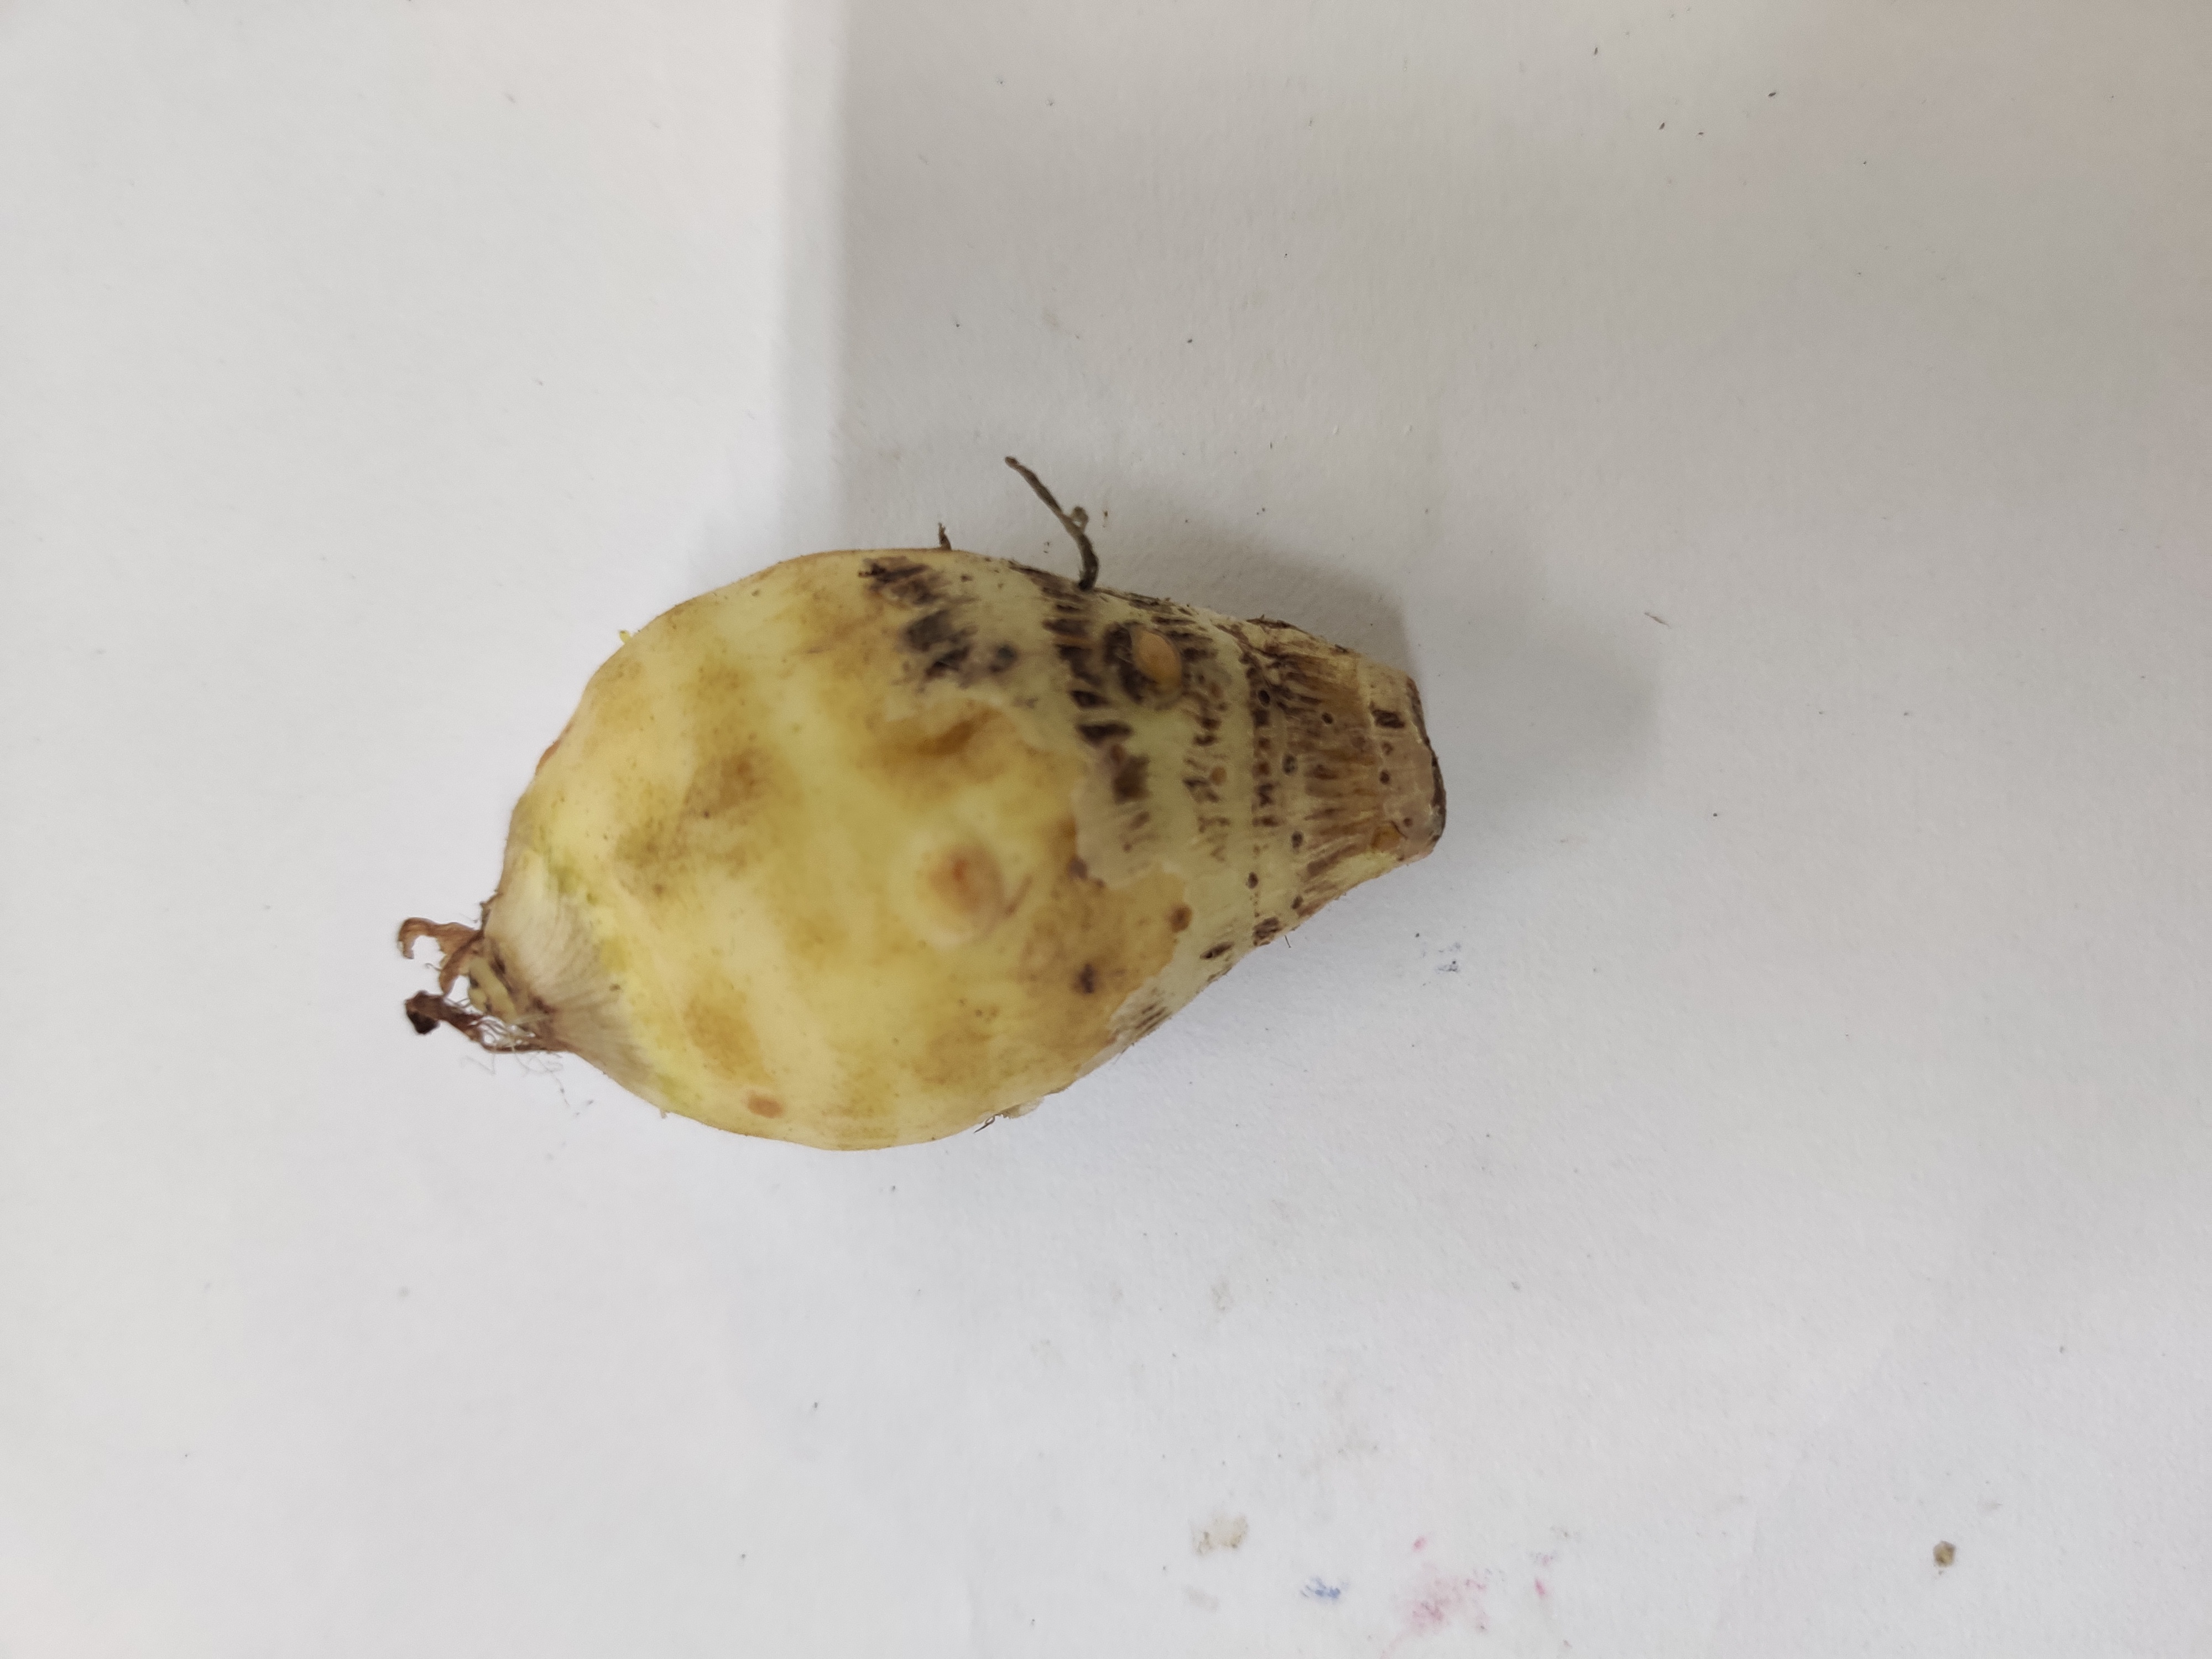
Crop: Taro root
Condition: Damaged